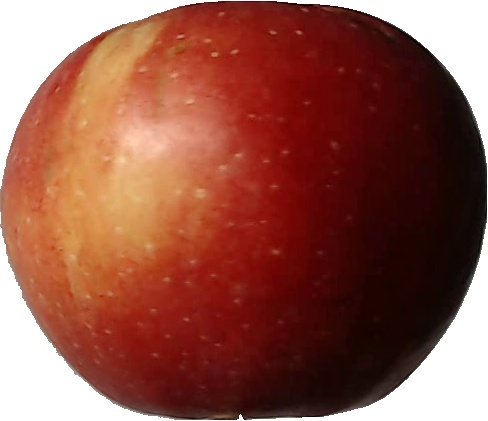
Label: apple_braeburn_1